Myrica esculenta

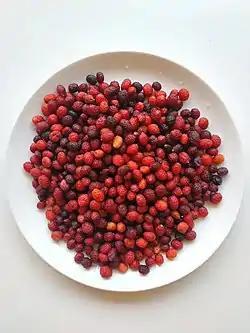
Bayberries or Kafal from Kafal tree "Myrica esculenta" in Lalitpur District, Nepal

"Myrica esculenta" is found in the hilly regions of northern India, and Nepal, especially in the regions of Garhwal, Kumaon and Eastern part of Himayala of Himachal Pradesh. Mainly in Shimla, Mandi Solan & Sirmaur districts, Uttarakhand, Arunachal Pradesh, Meghalaya, southern Bhutan, and western Nepal, especially at elevations of above sea level.